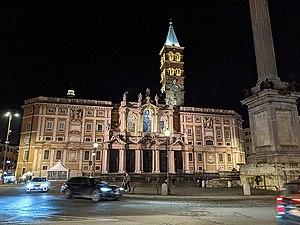
L’Institut Pontifical Oriental est une institution catholique d’enseignement supérieur située à Rome. Le projet de créer un centre d’études de haut niveau consacré à l’Orient chrétien était déjà dans l’air à l’époque du pape Léon XIII, mais il ne fut réalisé qu’en 1917 par le pape Benoît XV. Le PIO fait partie d’un Consortium avec les deux autres institutions romaines confiées à la Compagnie de Jésus, à savoir l’Université Pontificale Grégorienne, fondée en 1551 sous le pape Jules III, et l’Institut Biblique Pontifical, fondé par le pape Pie X en 1909. Le PIO dépend du Saint-Siège et le Grand Chancelier est le Préfet pour la Congrégation pour les Églises Orientales; son Vice-Grand Chancelier est le Préposé Général de la Compagnie de Jésus. Pour l’approbation des programmes académiques, la Congrégation pour l’Éducation Catholique est le dicastère compétent.